Daehan Cheon-il Bank

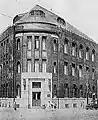
Head office building of Chōsen Industry Bank (1923–1924), then Chōsen Commercial Bank and Korea Commercial Bank until 1965

In 1911, Daehan Cheon-il Bank was renamed by the Japanese colonial authorities as Chōsen Commercial Bank. In 1924, it merged with Chōsen Industry Bank (established 1913 as Gyeongseong Bank), and moved its head office to the latter's building, across the street northeast from the Bank of Chōsen on the same side of Namdaemunro. The building was demolished in 1965.